Hoppity Hooper

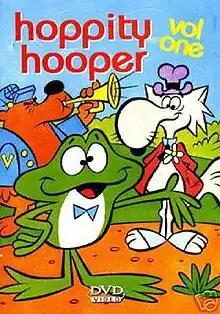
DVD cover

Hoppity Hooper is an American animated television series produced by Jay Ward, and sponsored by General Mills, originally broadcast on ABC from September 12, 1964, until 1967. It is one of the earliest Saturday morning cartoons and Jay Ward's first original one for this schedule. The series was produced in Hollywood by Jay Ward and Bill Scott, with animation done in Mexico City by Gamma Productions.